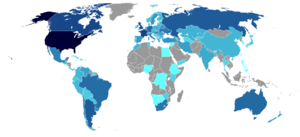
Jøder
Jøder er en etnisk-religiøs gruppe der har sin oprindelse i de israelitiske/hebræiske folkeslag der beboede Palæstina i det første årtusinde før vor tidsregning. Ordet kan også betegne dem der har jødedommen som religion eller kultur uanset deres oprindelse. Jøder har traditionelt talt de semitiske sprog hebræisk og aramæisk, og dertil opstod der en række jødiske hybridsprog hvor de bosatte sig, f.eks. jiddisch i Østeuropa og ladino i Spanien.